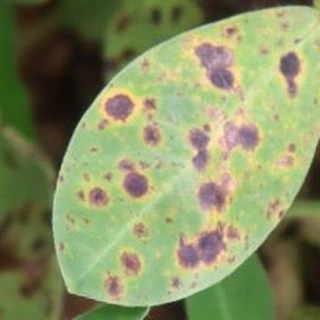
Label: groundnut_late_leaf_spot